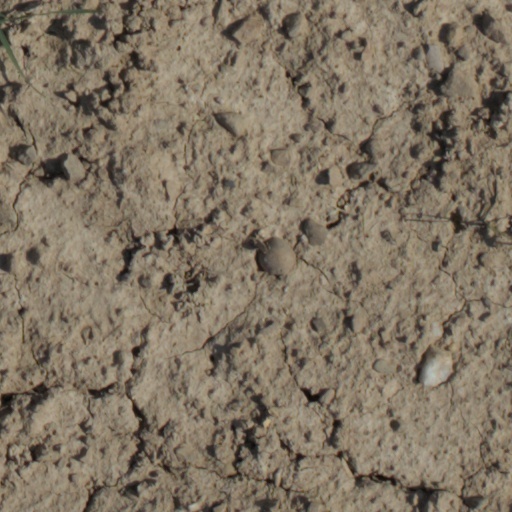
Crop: wheat